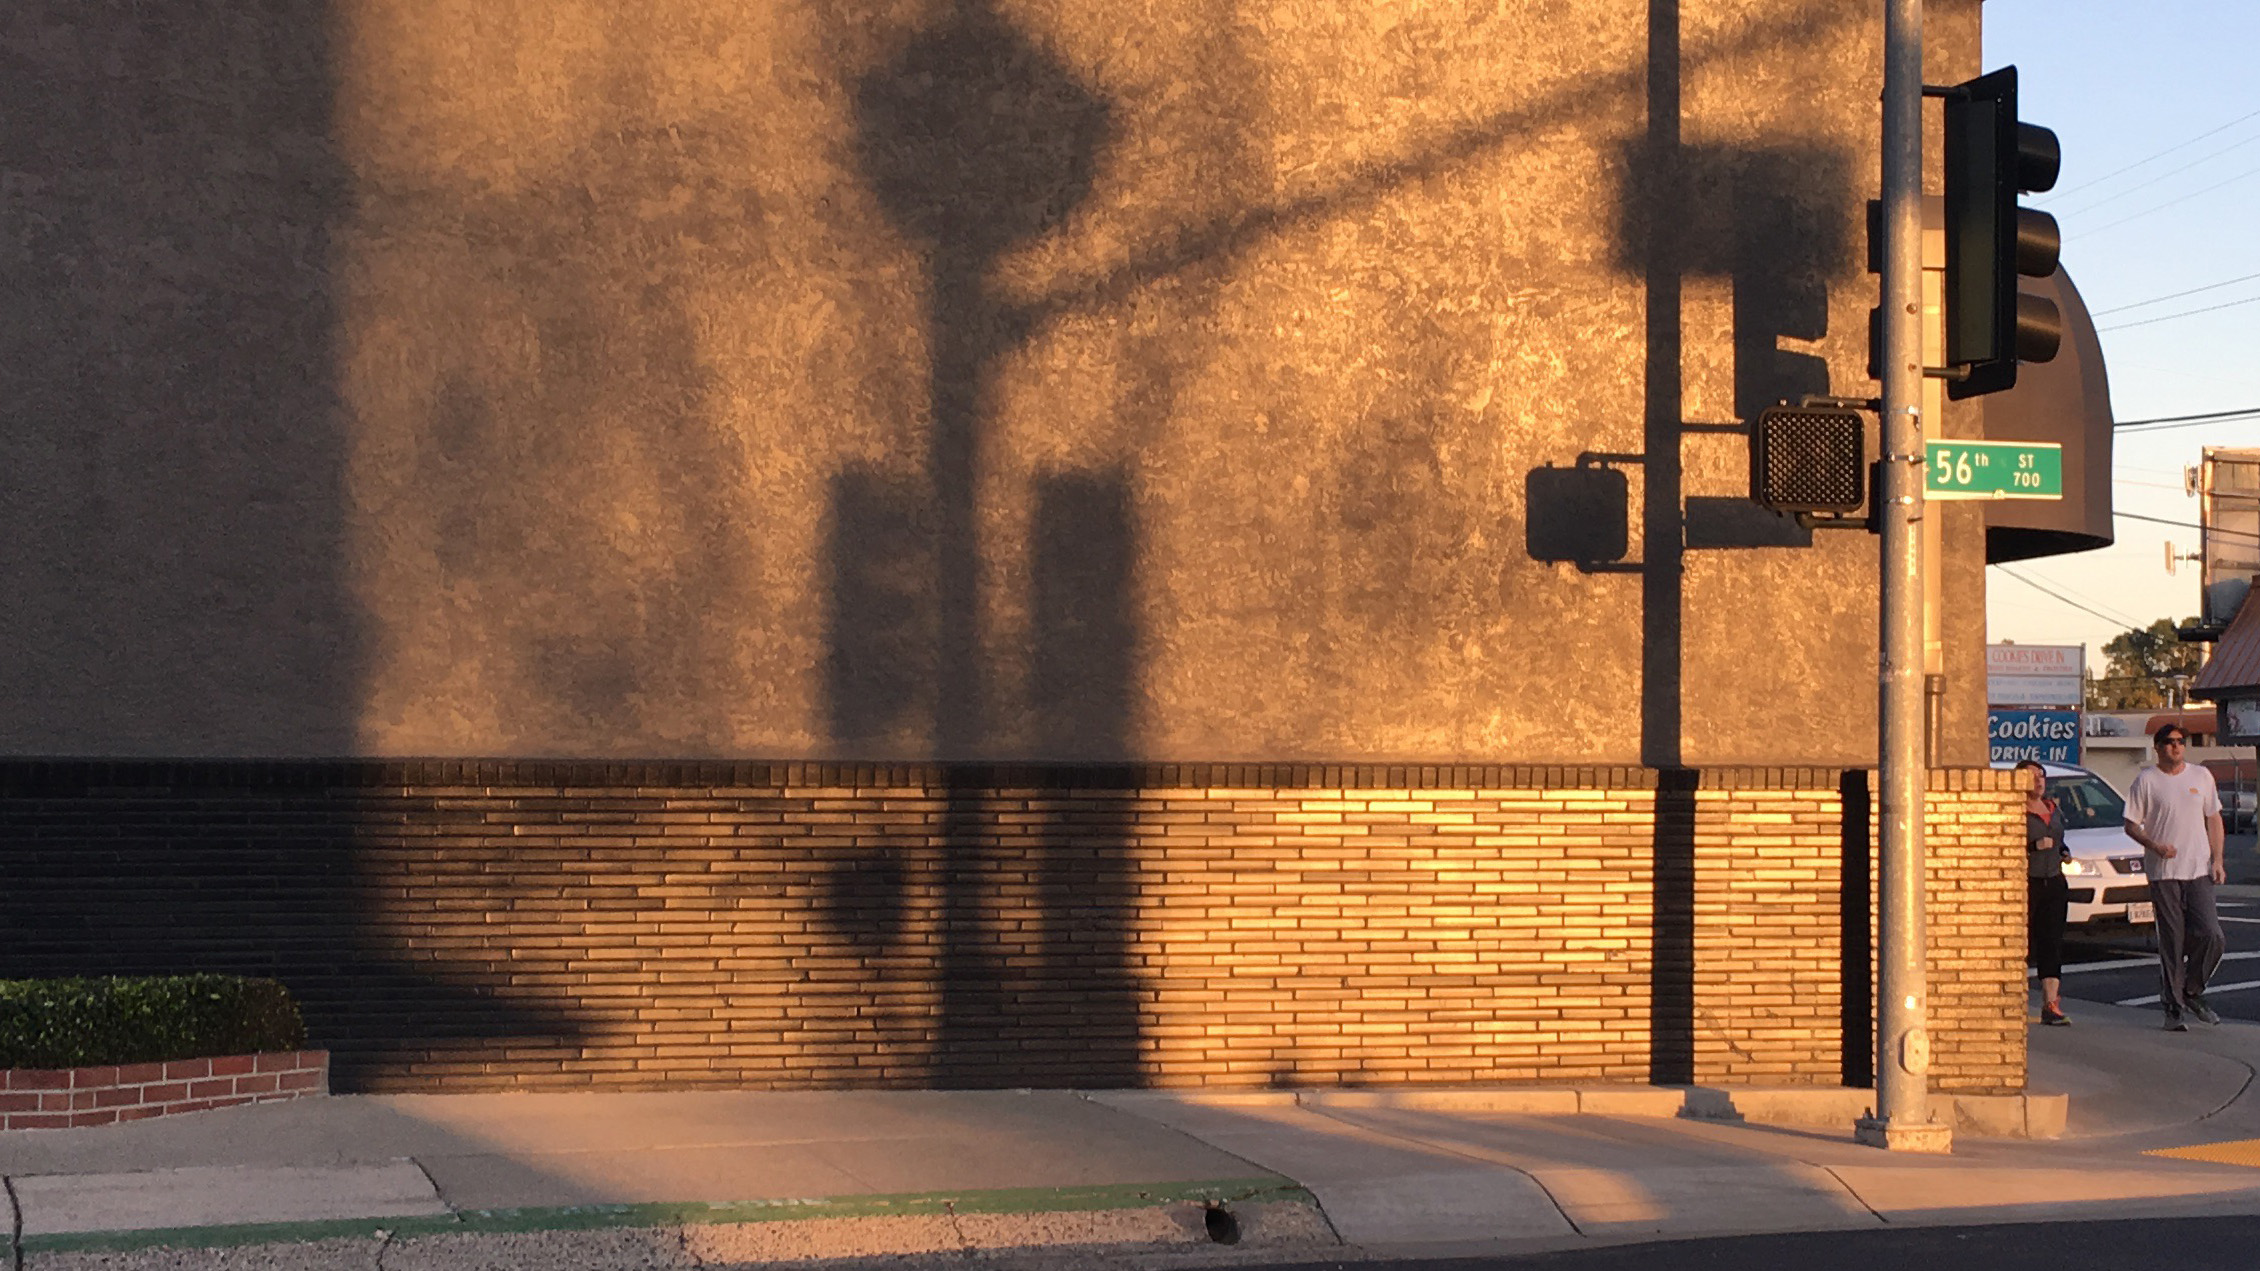
light, architecture, sunset, road, street, night, wall, evening, reflection, color, shadow, lighting, 2016, streets, art, shape, 366, urban area